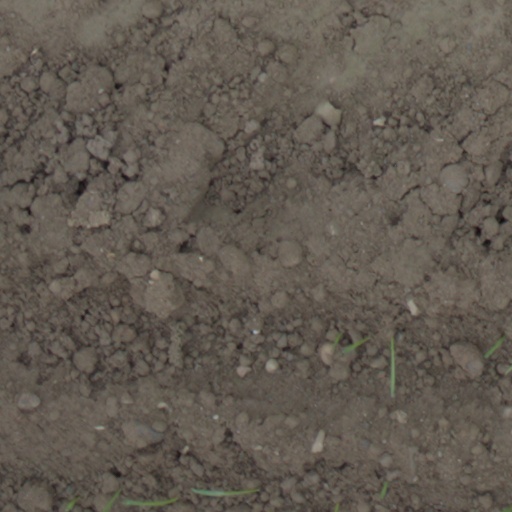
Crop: wheat